Edith Chester

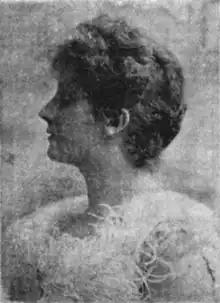
Edith Chester, 1889 photograph

Chester (her married name by that time was Edith Earl) died of typhoid fever in Brighton, on 10 November 1894. She had recently appeared as Mrs Pattleton, in "Hot Water" by Henry Brougham Farnie, an adaptation of "La Boule" by Henri Meilhac and Ludovic Halévy, at the Criterion Theatre.